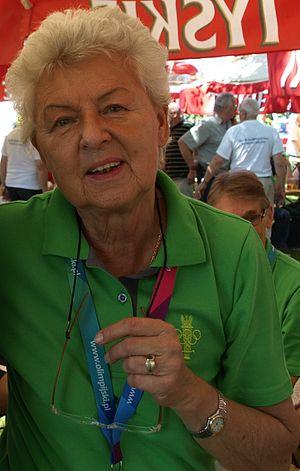
Halina Sylwia Górecka, née Richter le 4 février 1938 à Chorzów, est une ancienne athlète polonaise et championne olympique. Elle a concouru pour la Pologne aux Jeux olympiques d'été de 1960, 1964 et pour l'Allemagne de l'Ouest en 1968.